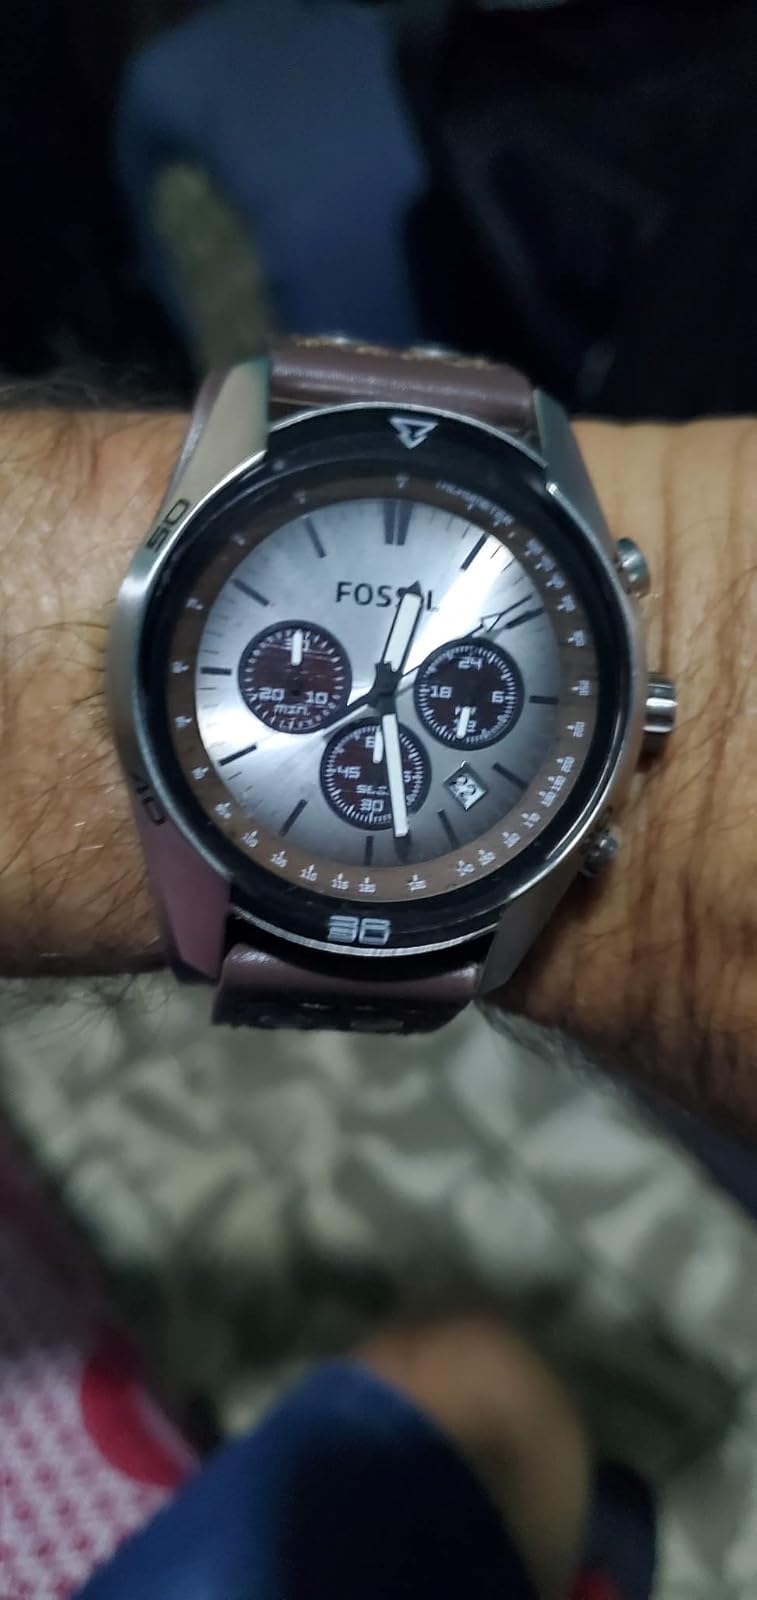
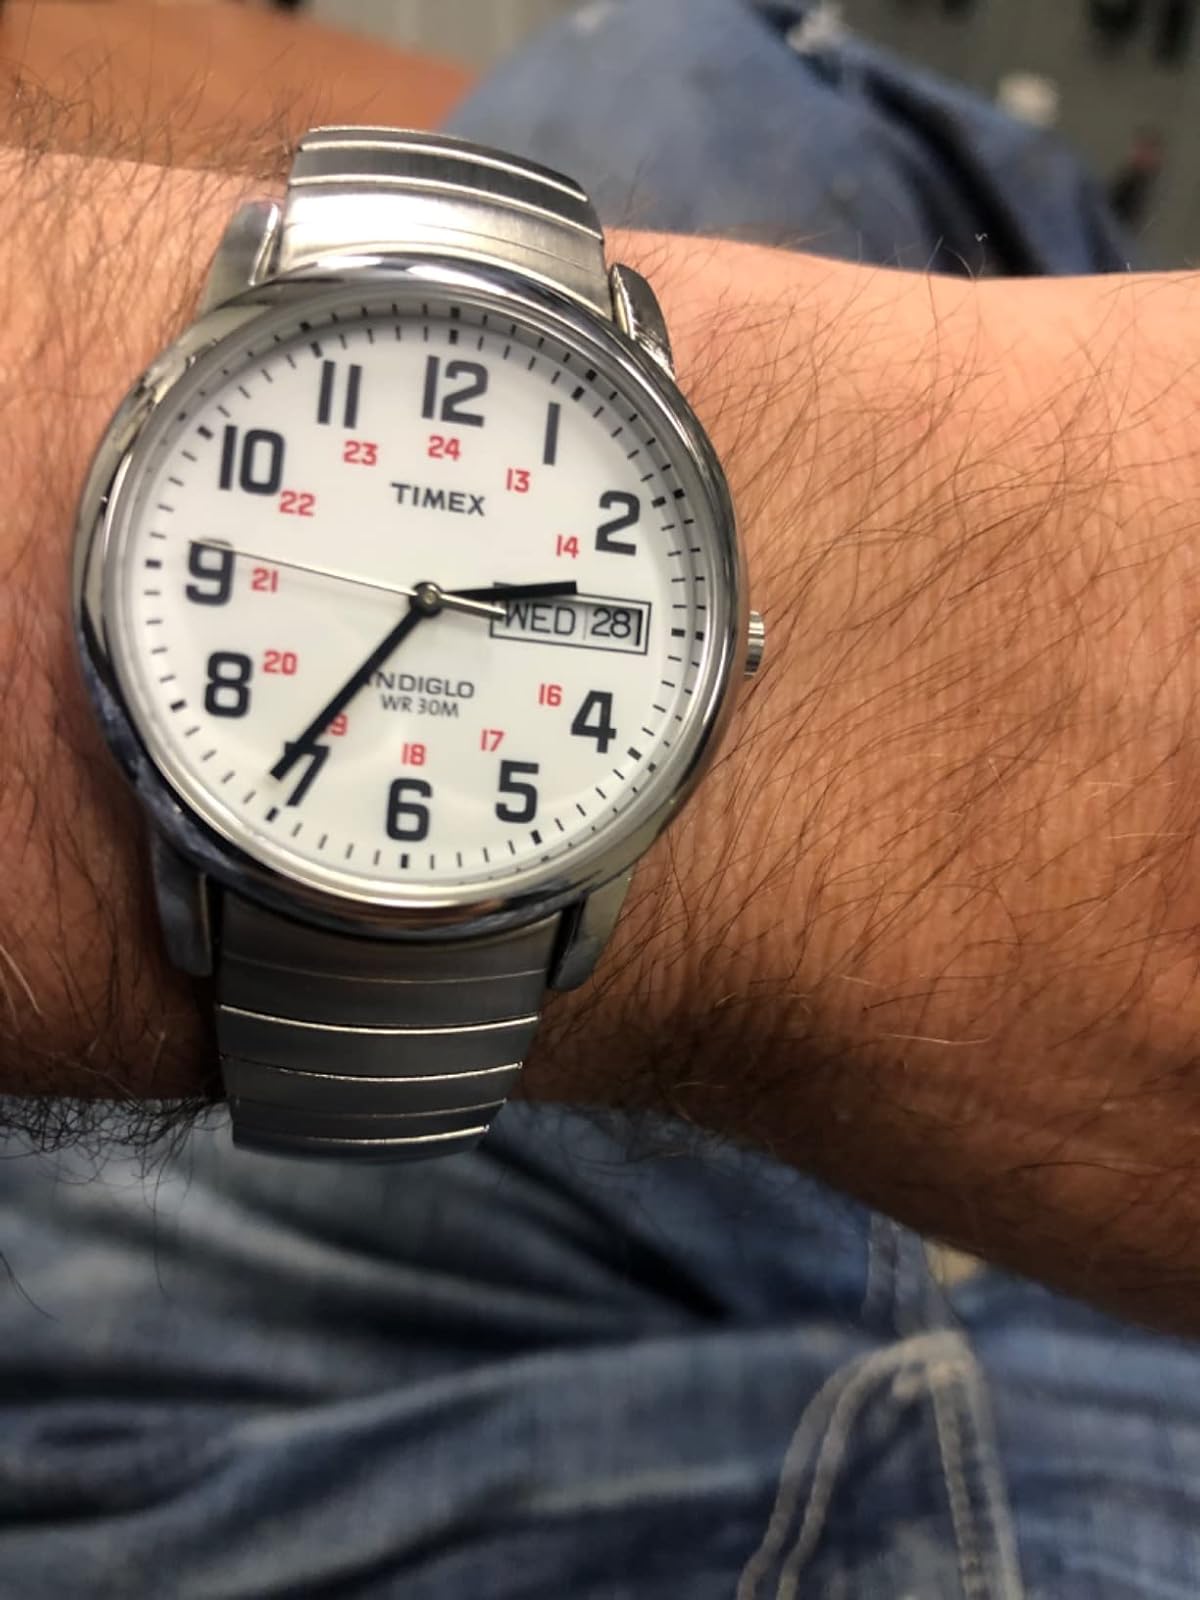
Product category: accessories_watch
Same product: no